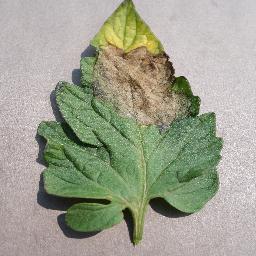
Label: Tomato___Late_blight